École Polytechnique Fédérale de Lausanne

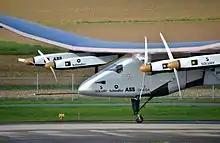
"Solar Impulse 2" in 2014

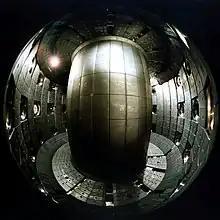
The Tokamak (TCV): inner view, with the graphite-clad torus. Courtesy of SPC-EPFL

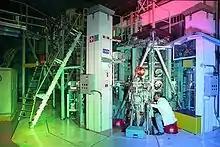
Outside view of the Tokamak at the EPFL

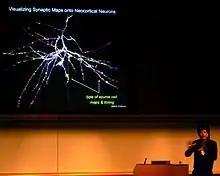
Henry Markram, the coordinator of the Human Brain Project

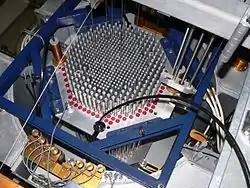
CROCUS, the only nuclear reactor of the French-speaking part of Switzerland

EPFL is organised into eight schools and colleges, themselves formed of institutes that group research units (laboratories or chairs) around common themes: